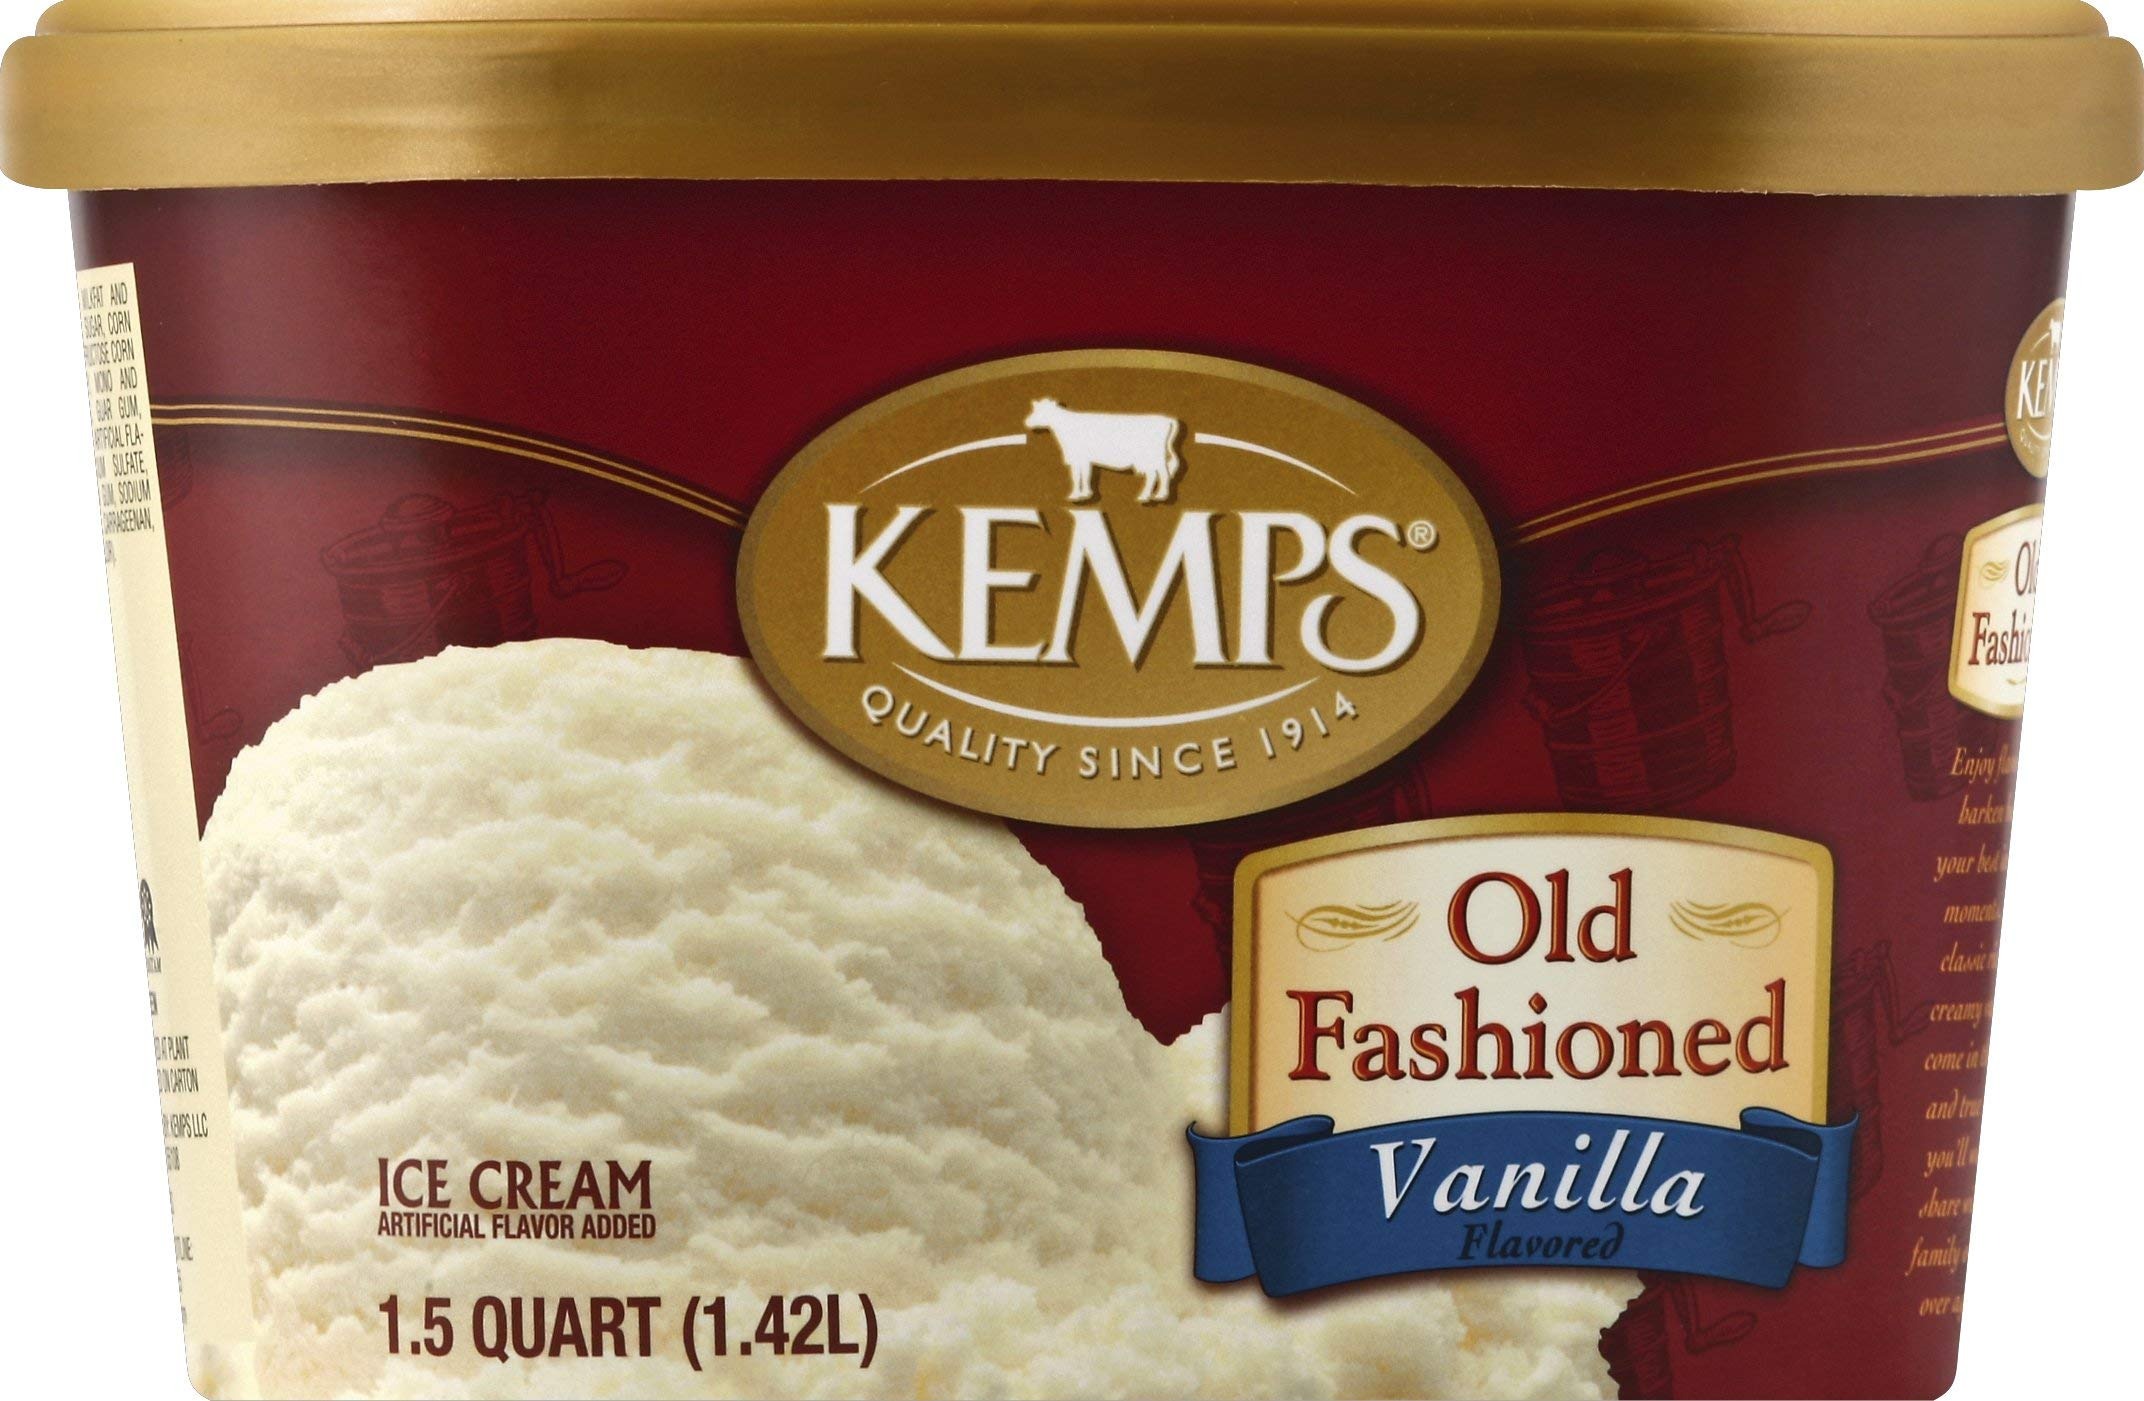
Item Name: Kemps Vanilla Ice Cream, 48 Oz (Frozen)
Bullet Point 1: Rich and creamy ice cream made from only the freshest ingredients
Bullet Point 2: Produced in a facility that uses egg, wheat, soy, peanuts and tree nuts.
Bullet Point 3: These classic rich and creamy varieties are tried and true tastes you'll want to share with the family and friends over and over again.
Value: 48.0
Unit: Ounce

Price: 4.89